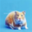
Label: hamster